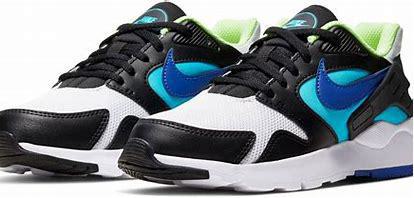
Brand: Nike
Model: LD Victory